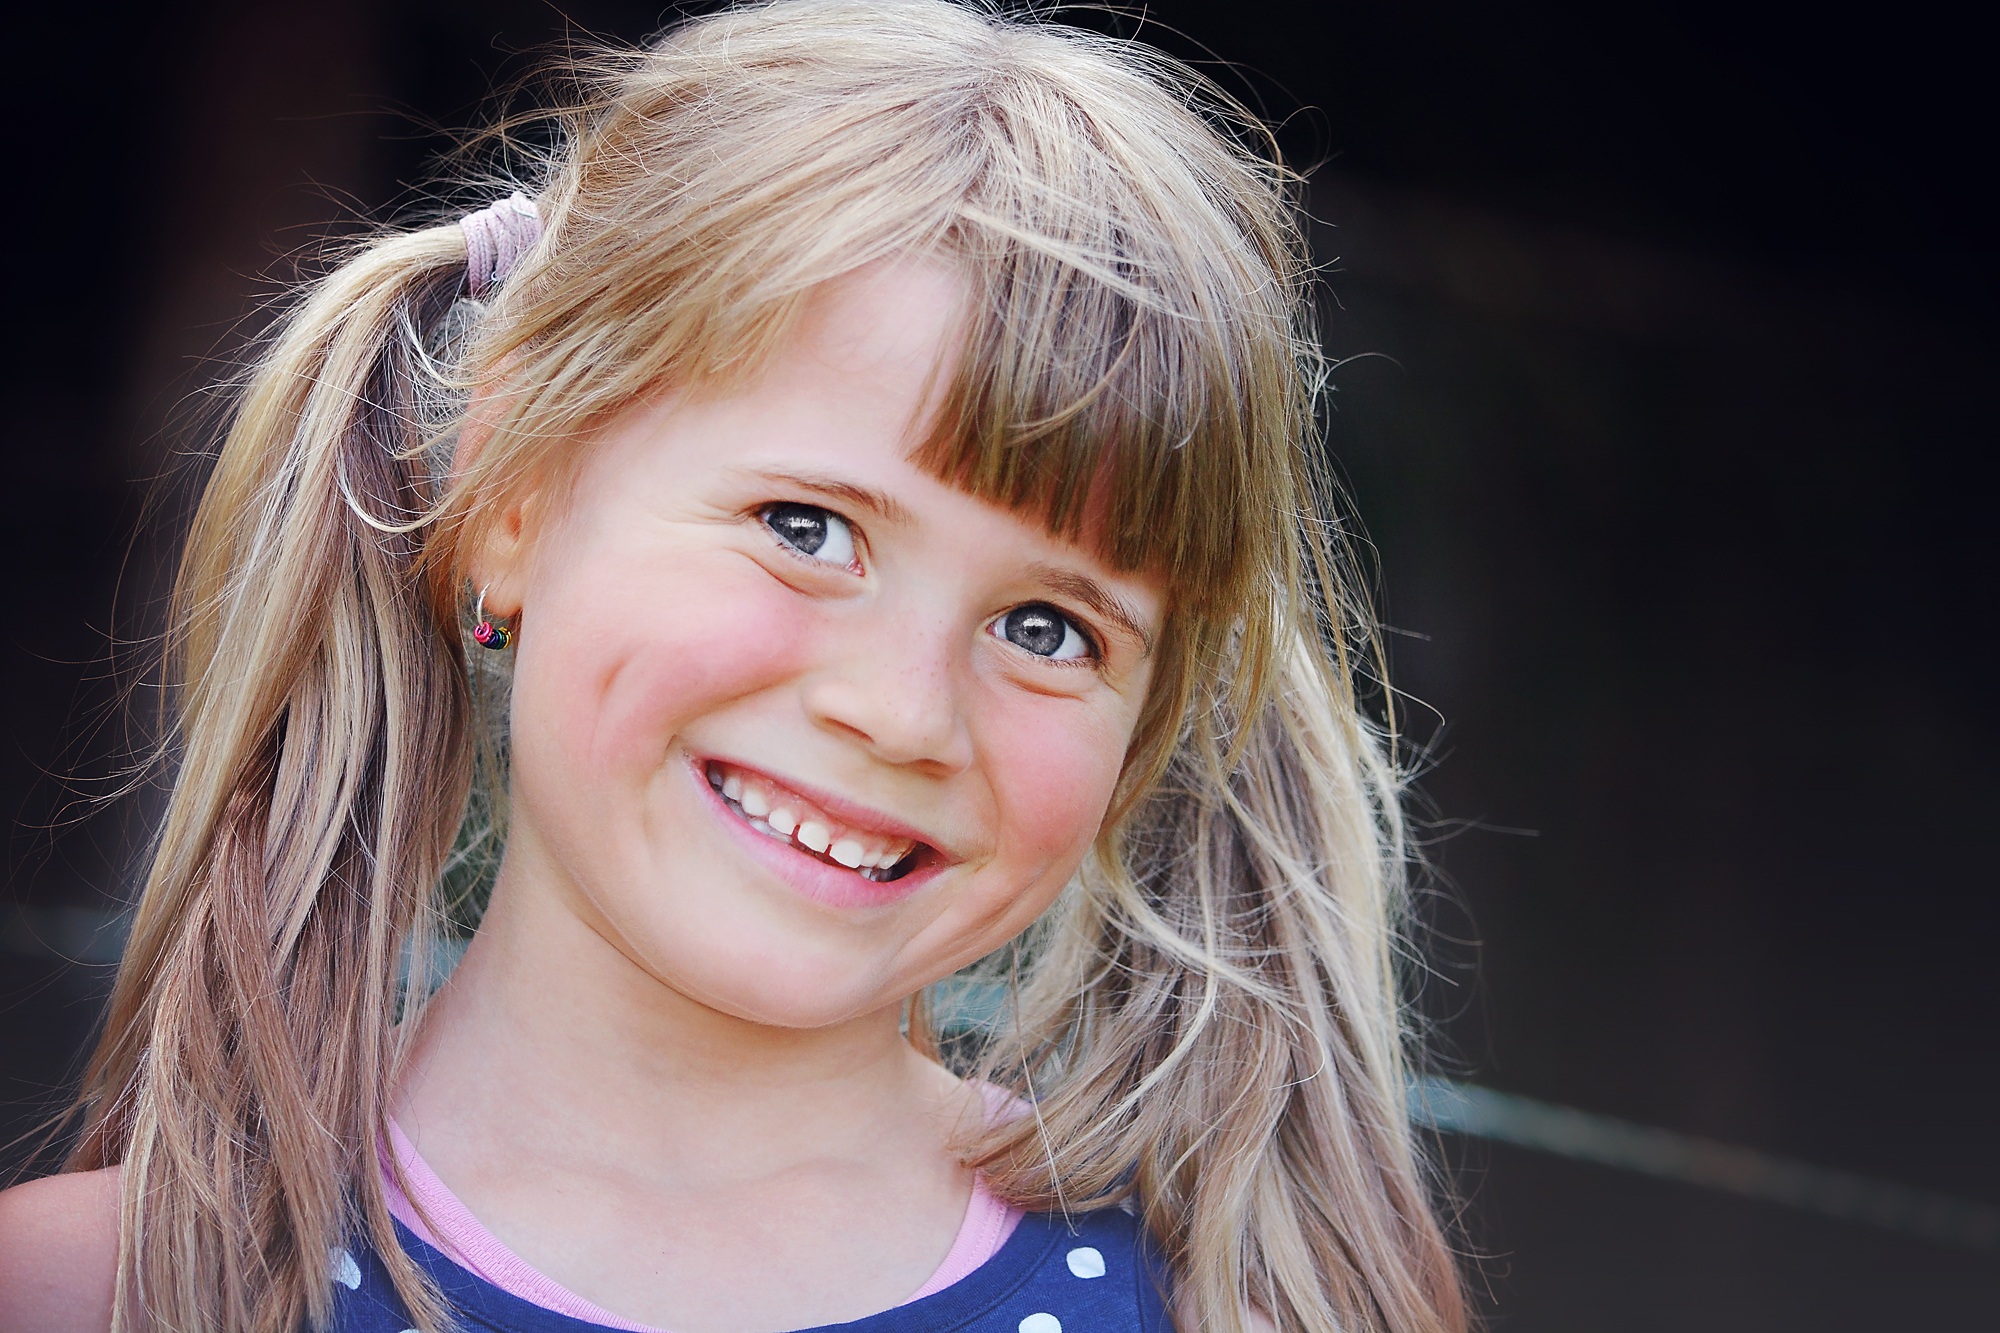
person, girl, woman, hair, photography, singer, portrait, model, child, human, lady, close, facial expression, hairstyle, smile, laugh, long hair, close up, face, nose, eye, skin, beauty, blond, emotion, photo shoot, brown hair, portrait photography